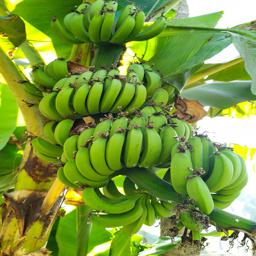
Label: JAHAJI FRUIT